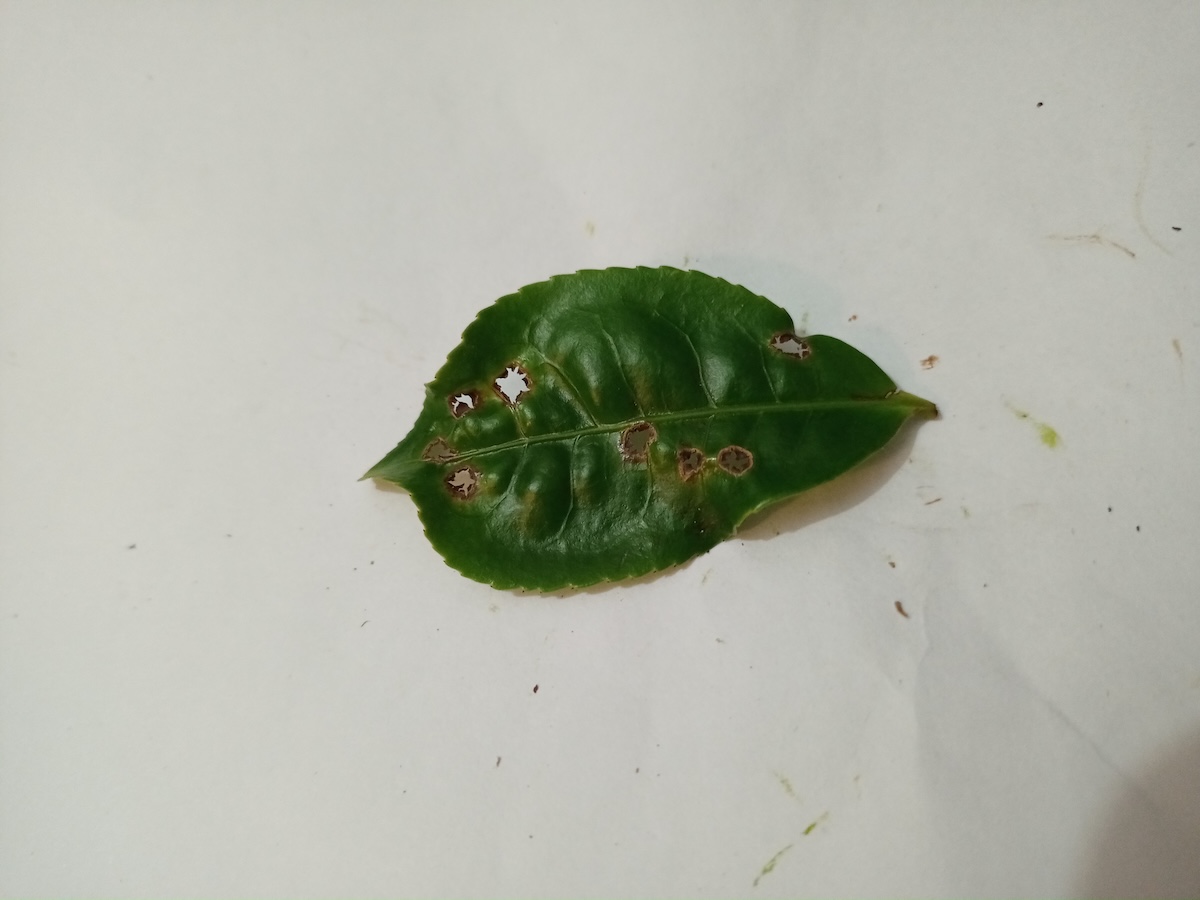
Label: Green mirid bug